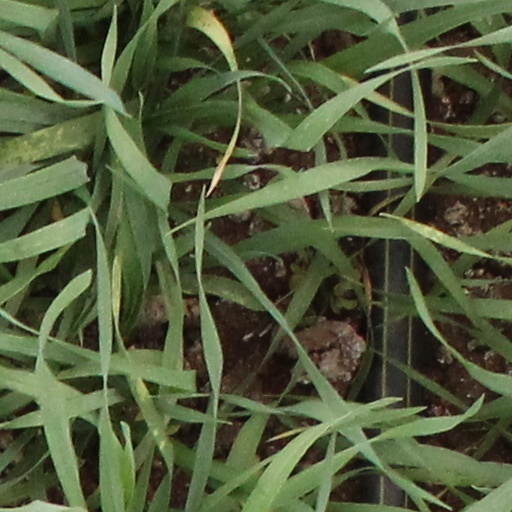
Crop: wheat